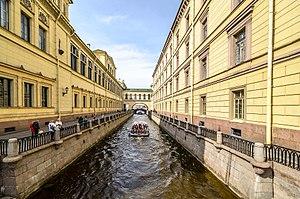
Le canal d'Hiver est un canal situé à Saint-Pétersbourg qui relie la Moïka à la Grande Néva, à proximité du palais d'Hiver. Il mesure 228 mètres de long et est large de 20 mètres.